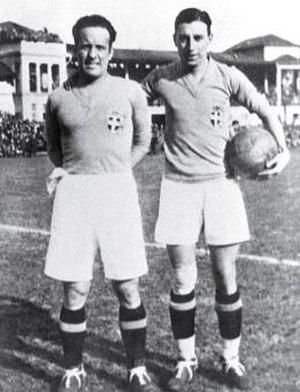
L'équipe des États-Unis de football participe à sa deuxième Coupe du monde de football lors de l'édition 1934 qui se tient dans le royaume d'Italie du 27 mai 1934 au 10 juin 1934.
L'équipe d'Italie de football est la sélection de joueurs italiens représentant le pays lors des compétitions internationales de football masculin, sous l'égide de la Fédération italienne de football.